West London College

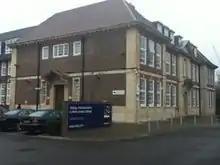
Side front View "Ealing, Hammersmith & West London College".

Hammersmith is the largest campus, with over 10,000 students. The College offers a large number of full-time and part-time courses across a broad range of subjects for students of different ages, abilities and needs.